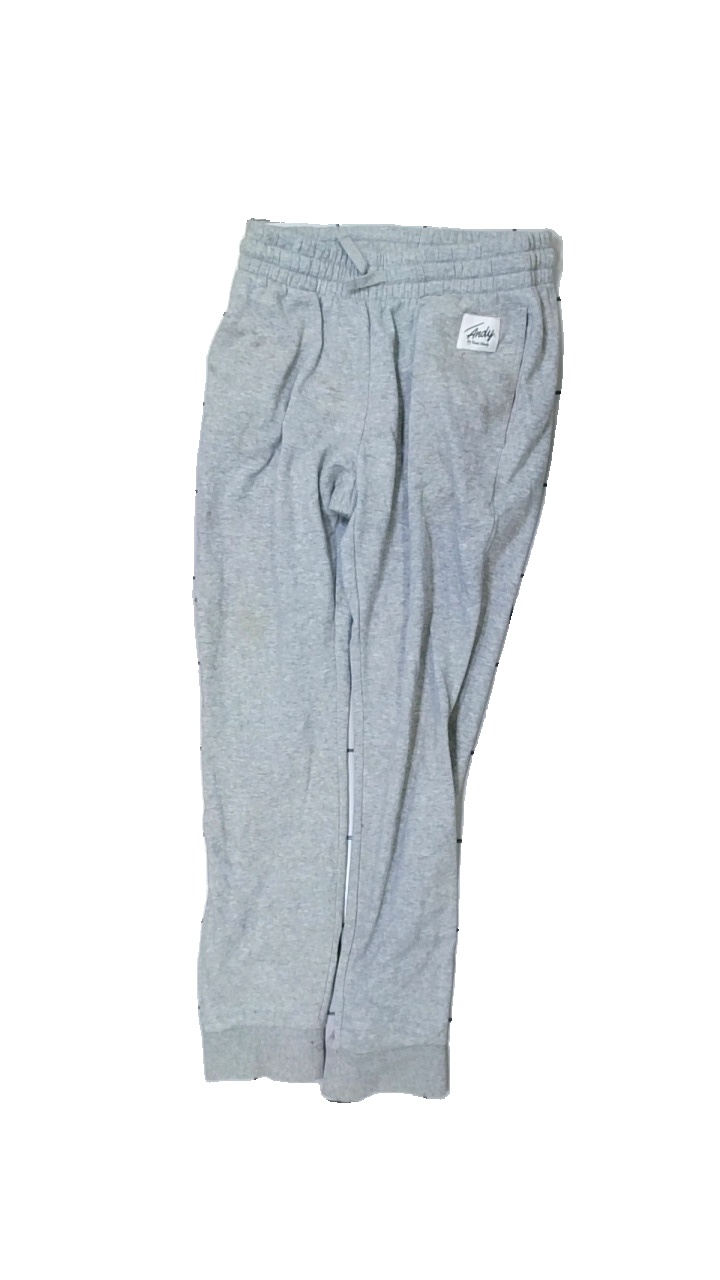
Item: Trousers (Unisex)
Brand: Frank Dandy
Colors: Grey
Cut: Regular
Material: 75% cotton, 25% polyester
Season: All
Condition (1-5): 2
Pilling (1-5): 2
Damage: stains
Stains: Minor
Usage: Export
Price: <50